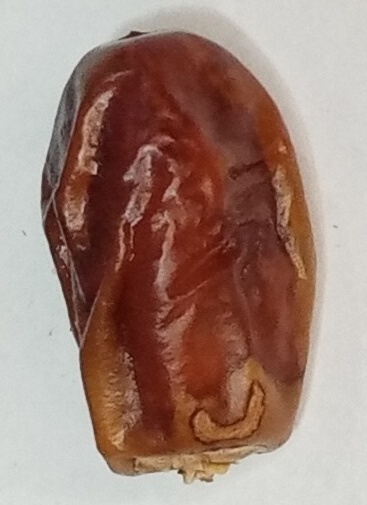
Variety: aseel
Size: small
Grade: grade-1